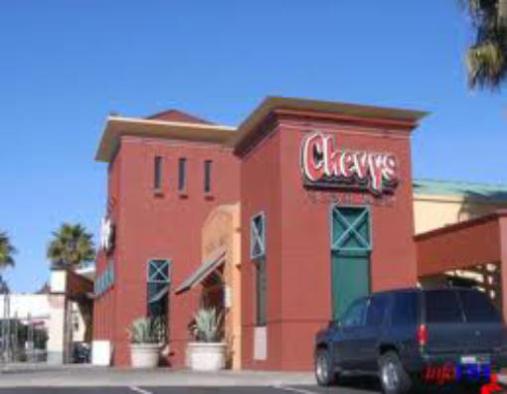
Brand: chevys fresh mex
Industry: Food